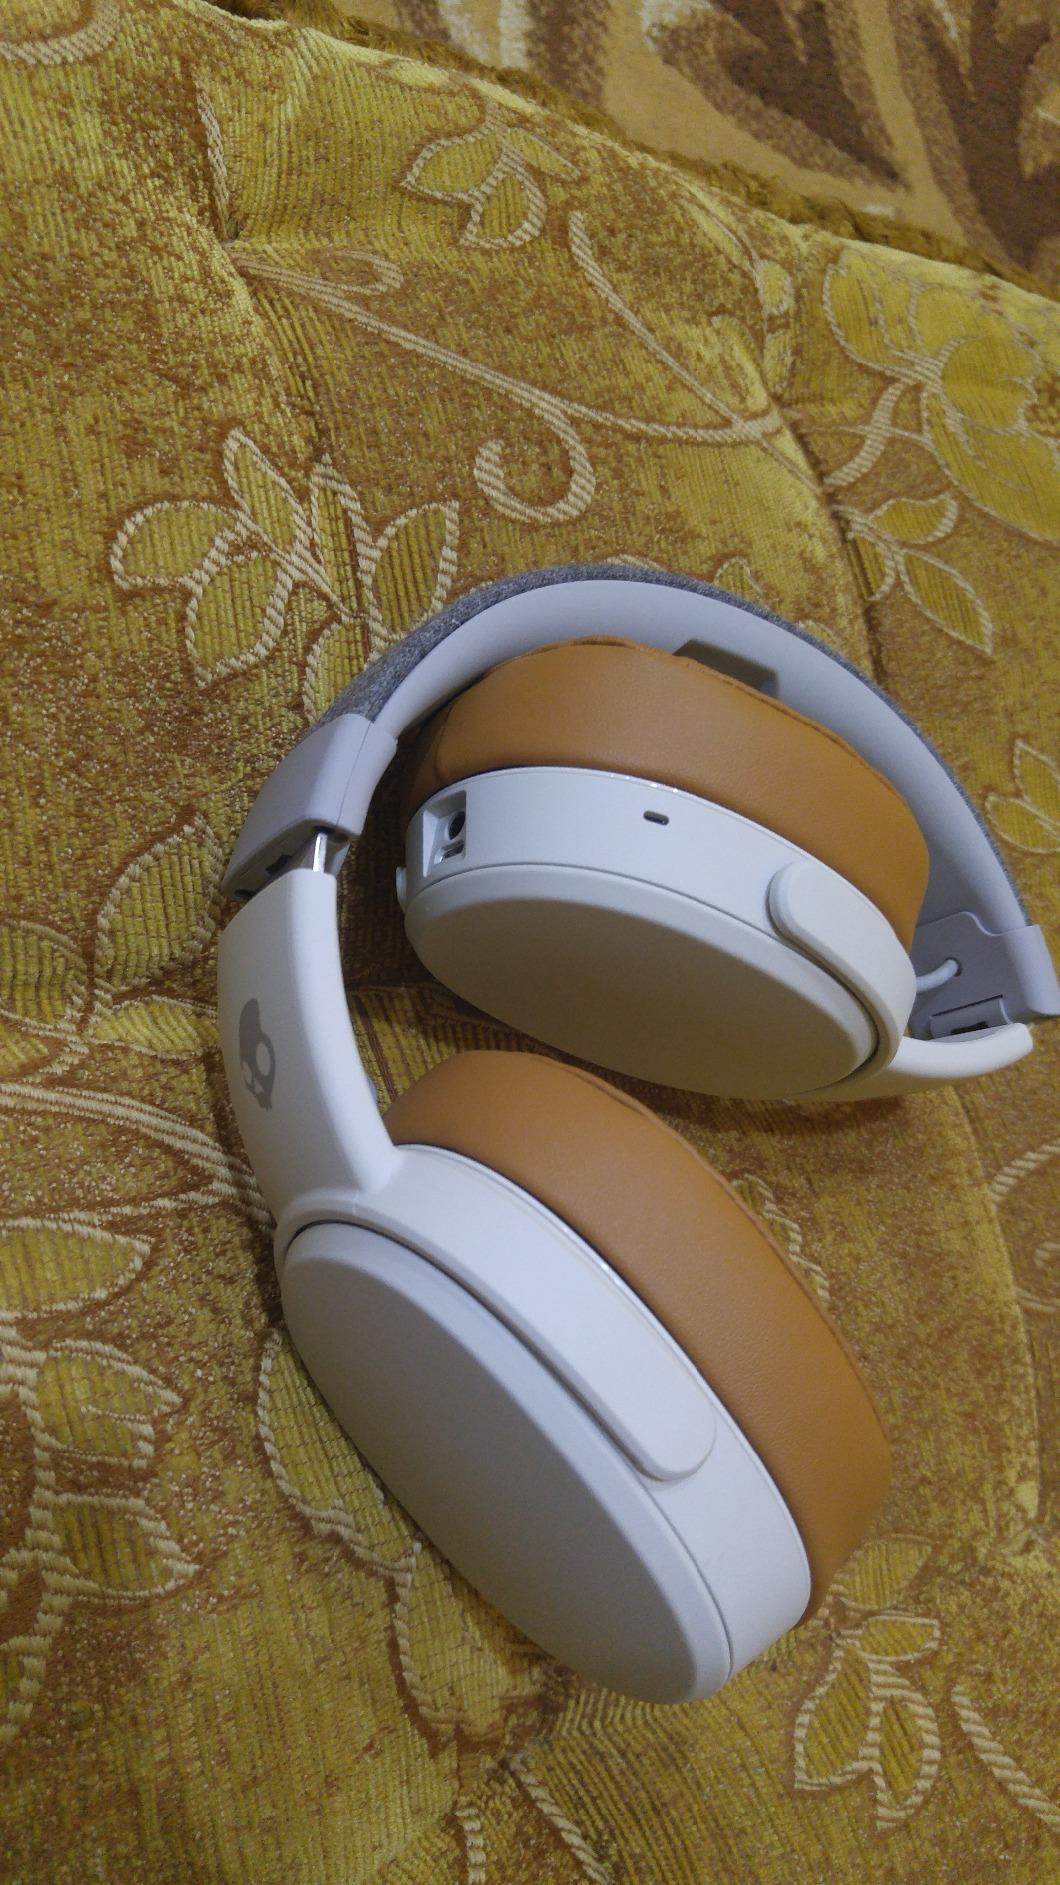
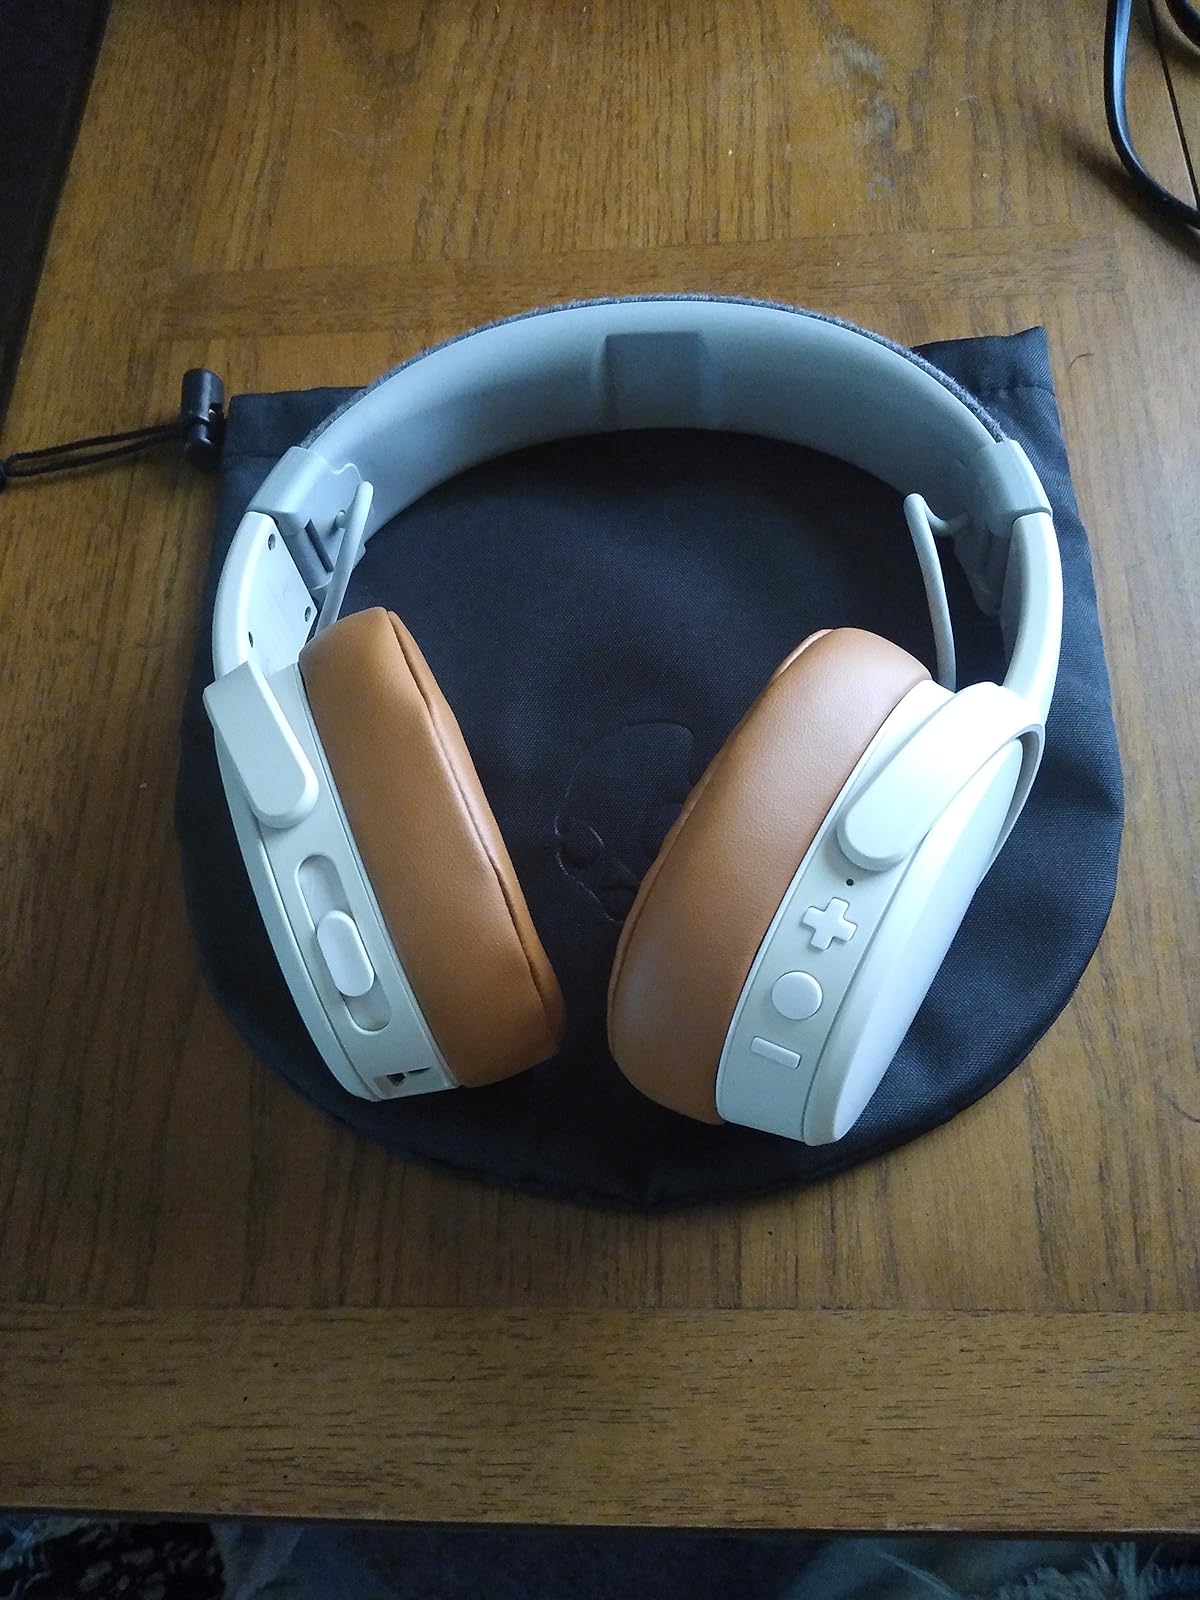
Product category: headphones
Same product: yes